Lucy and J. Vassie Wilson House

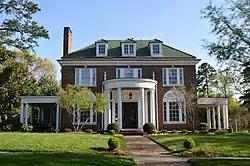
Front

Lucy and J. Vassie Wilson House is a historic home located at High Point, Guilford County, North Carolina. It was built in 1926, and is a two-story, three-bay, Colonial Revival-style brick dwelling. It has a tile hipped roof, porte-cochère, and features a semicircular columned porch supported by four columns with stylized Corinthian order capitals. Also on the property is a contributing three-car brick garage.